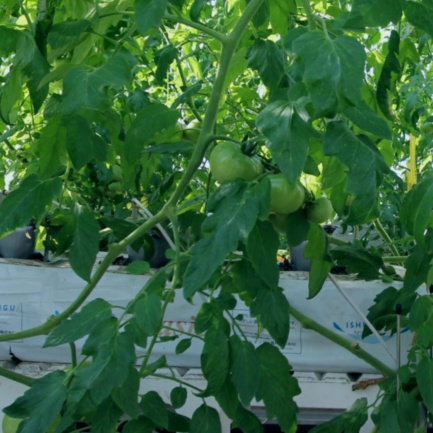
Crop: tomato